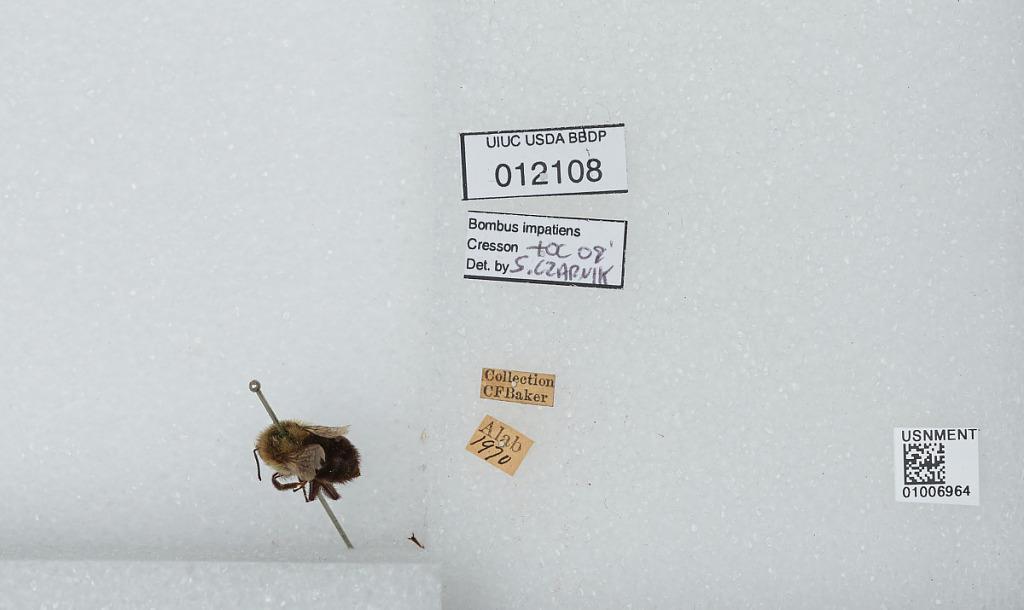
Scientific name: Bombus (Pyrobombus) impatiens Cresson
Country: United States
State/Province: Alabama
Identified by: Czarnik, S.